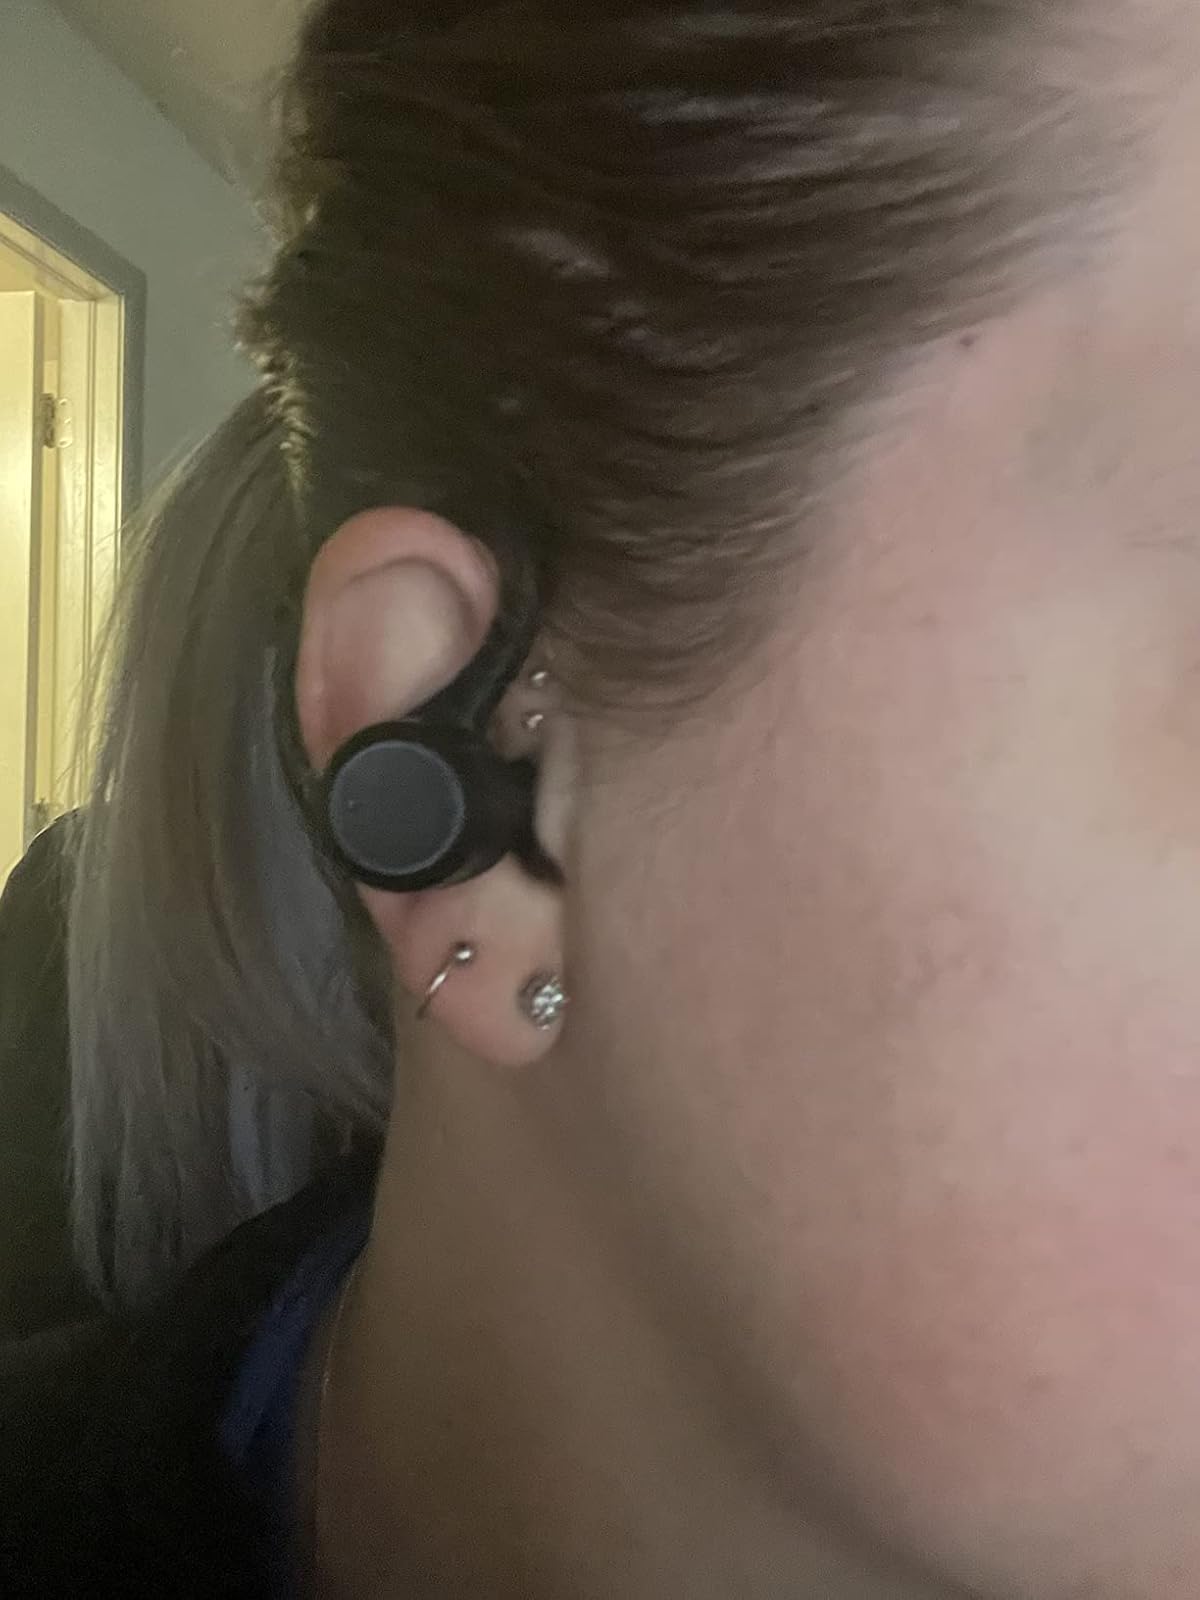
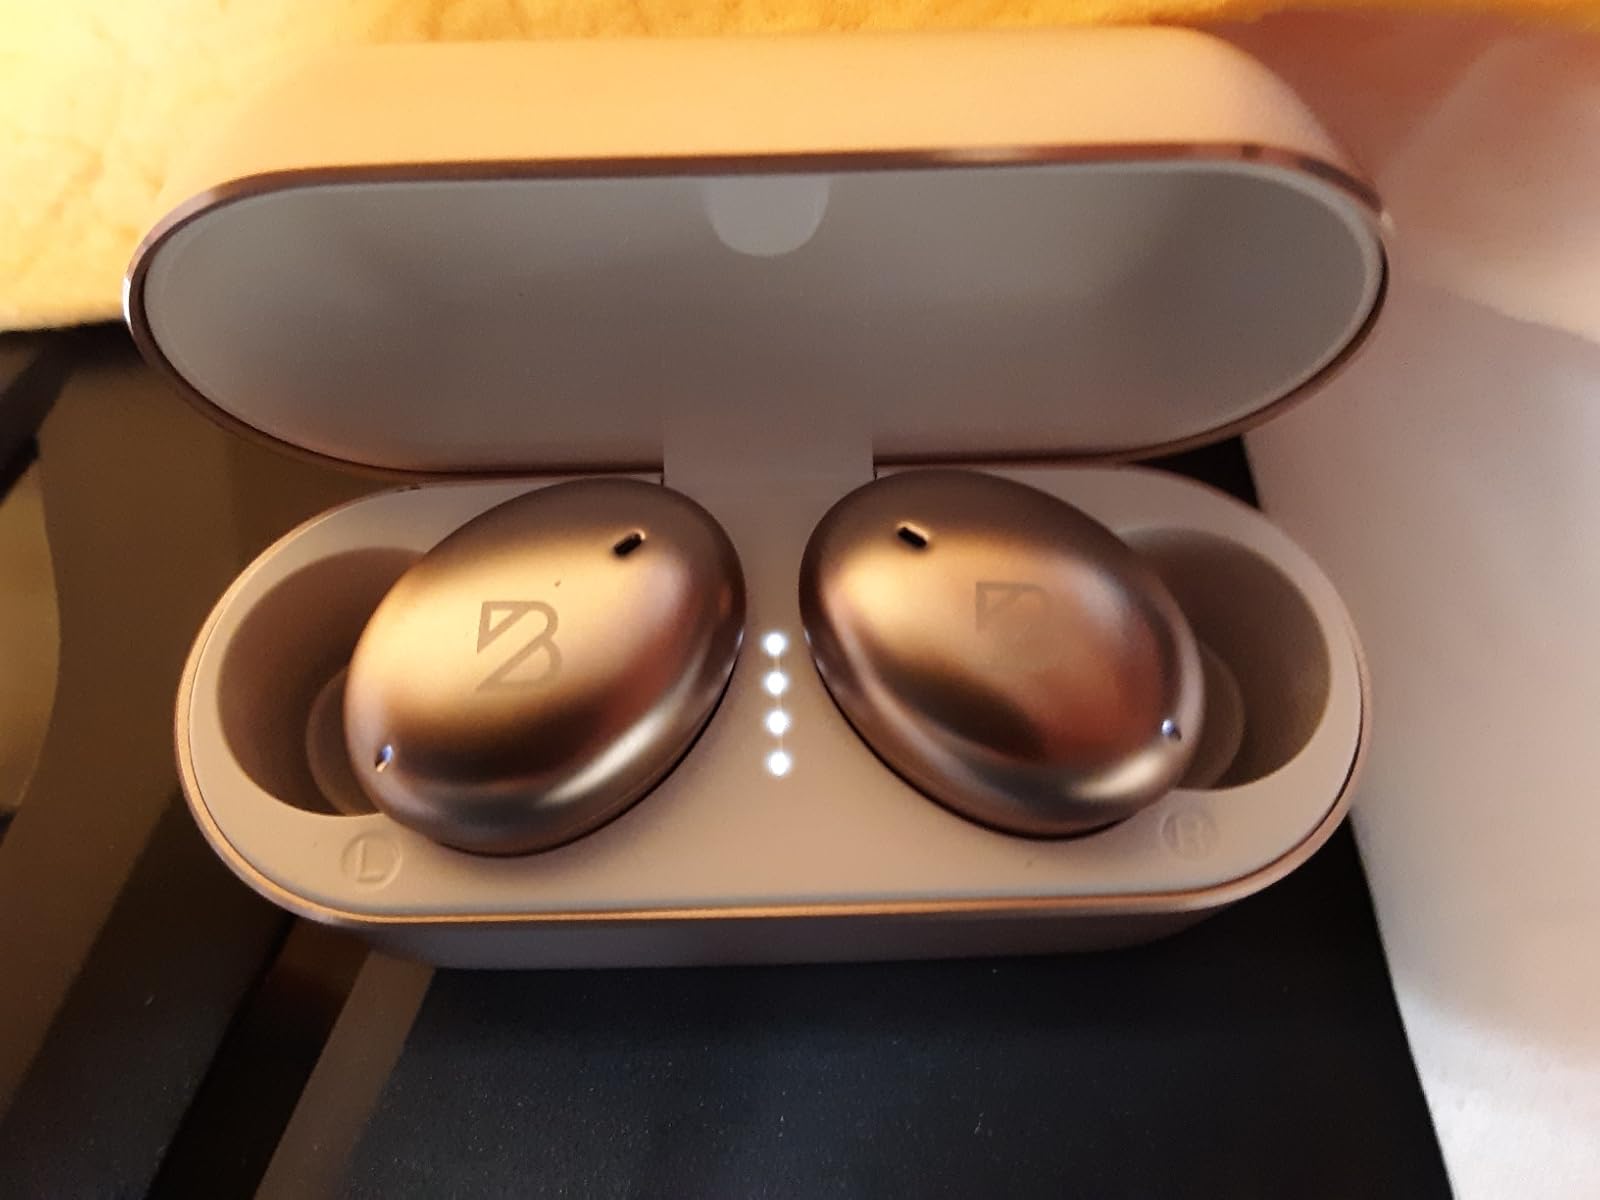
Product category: earbuds
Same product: no